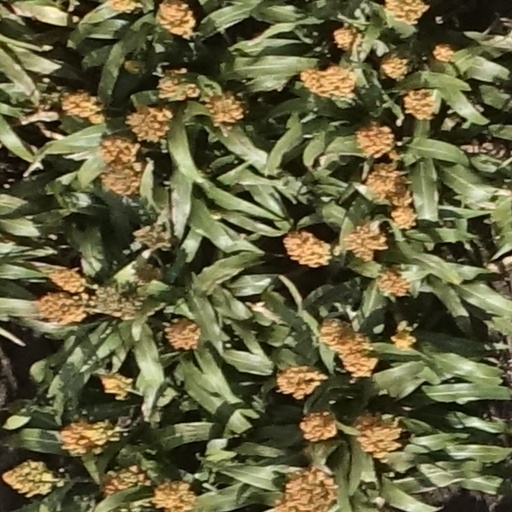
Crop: sorghum